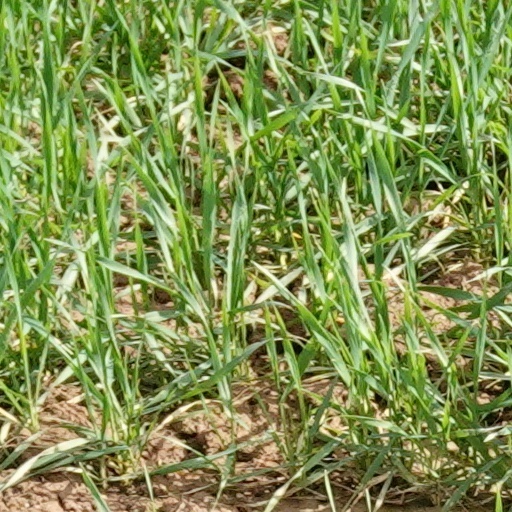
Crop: wheat